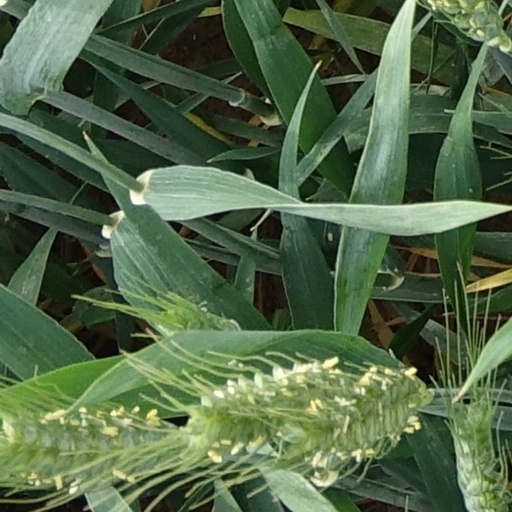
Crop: wheat